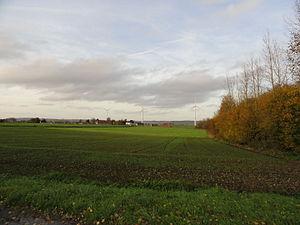
Éoliennes, Moustier
Moustier est une section de la commune belge de Frasnes-lez-Anvaing située en Région wallonne dans la province de Hainaut.